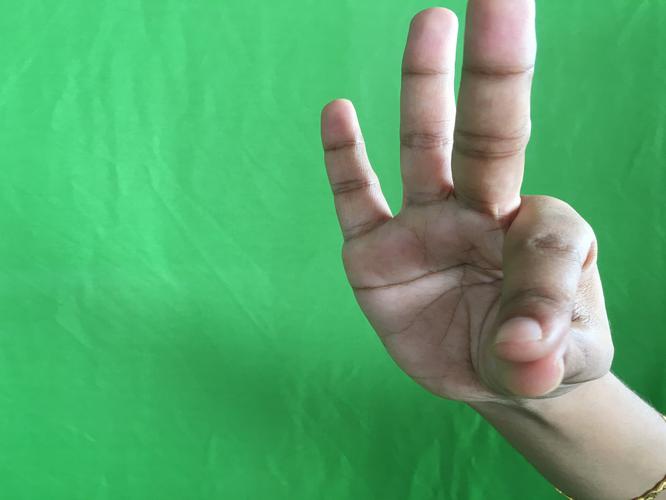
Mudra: Hamsasyam
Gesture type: single_hand